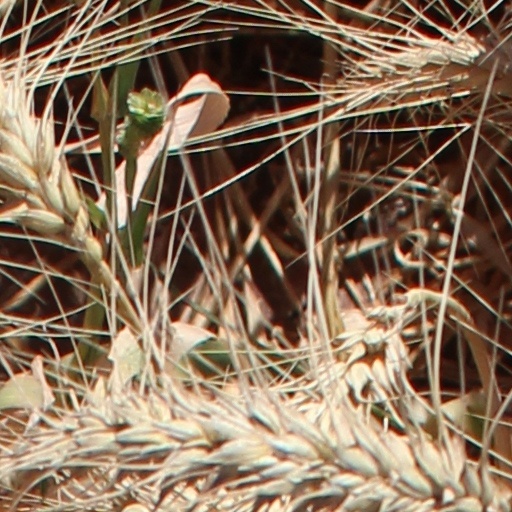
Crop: wheat